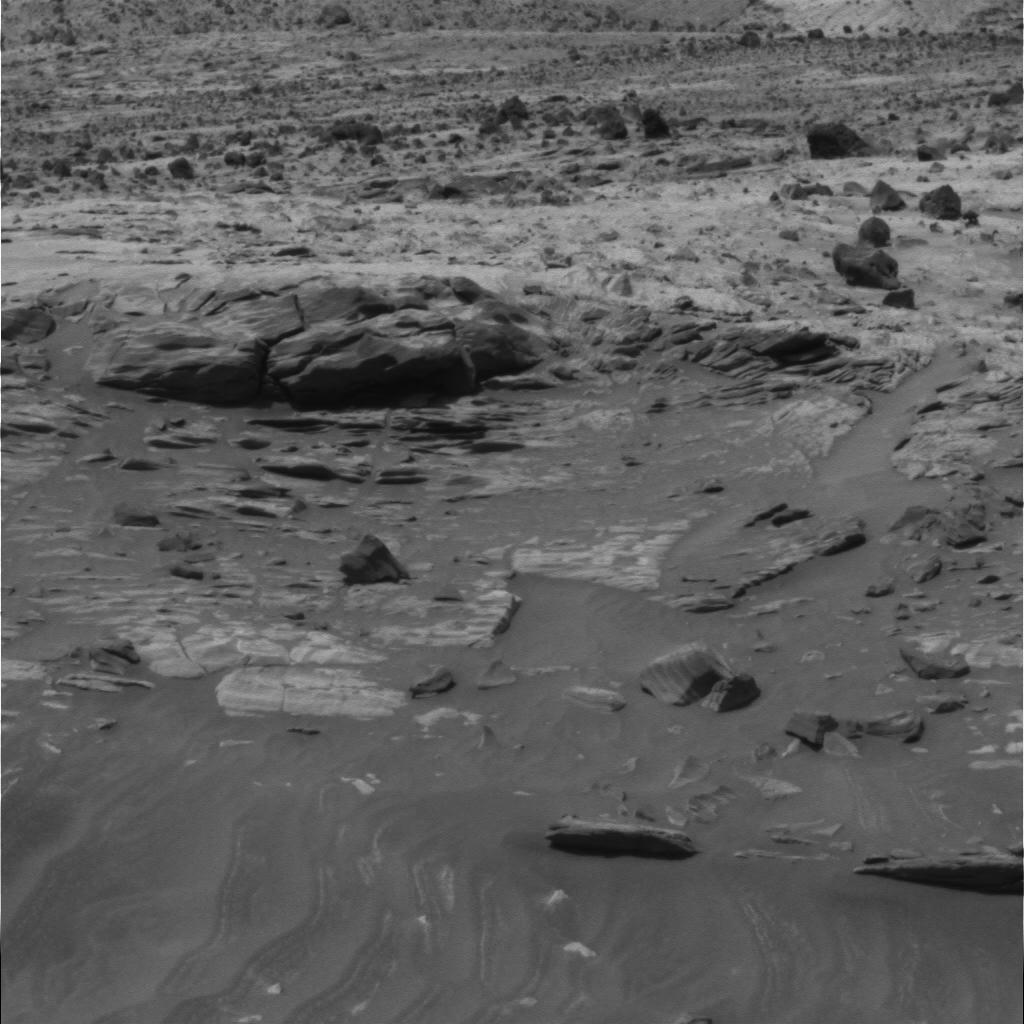
Surface features visible: Rock Outcrops, Float Rocks, Dunes/Ripples, Rock (Linear Features), Soil, Nearby Surface